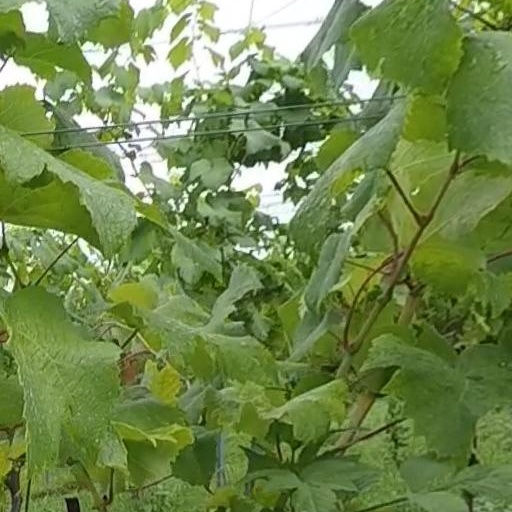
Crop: grape